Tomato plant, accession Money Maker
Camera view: tilt-top (135 deg); turntable rotation: 60 degrees
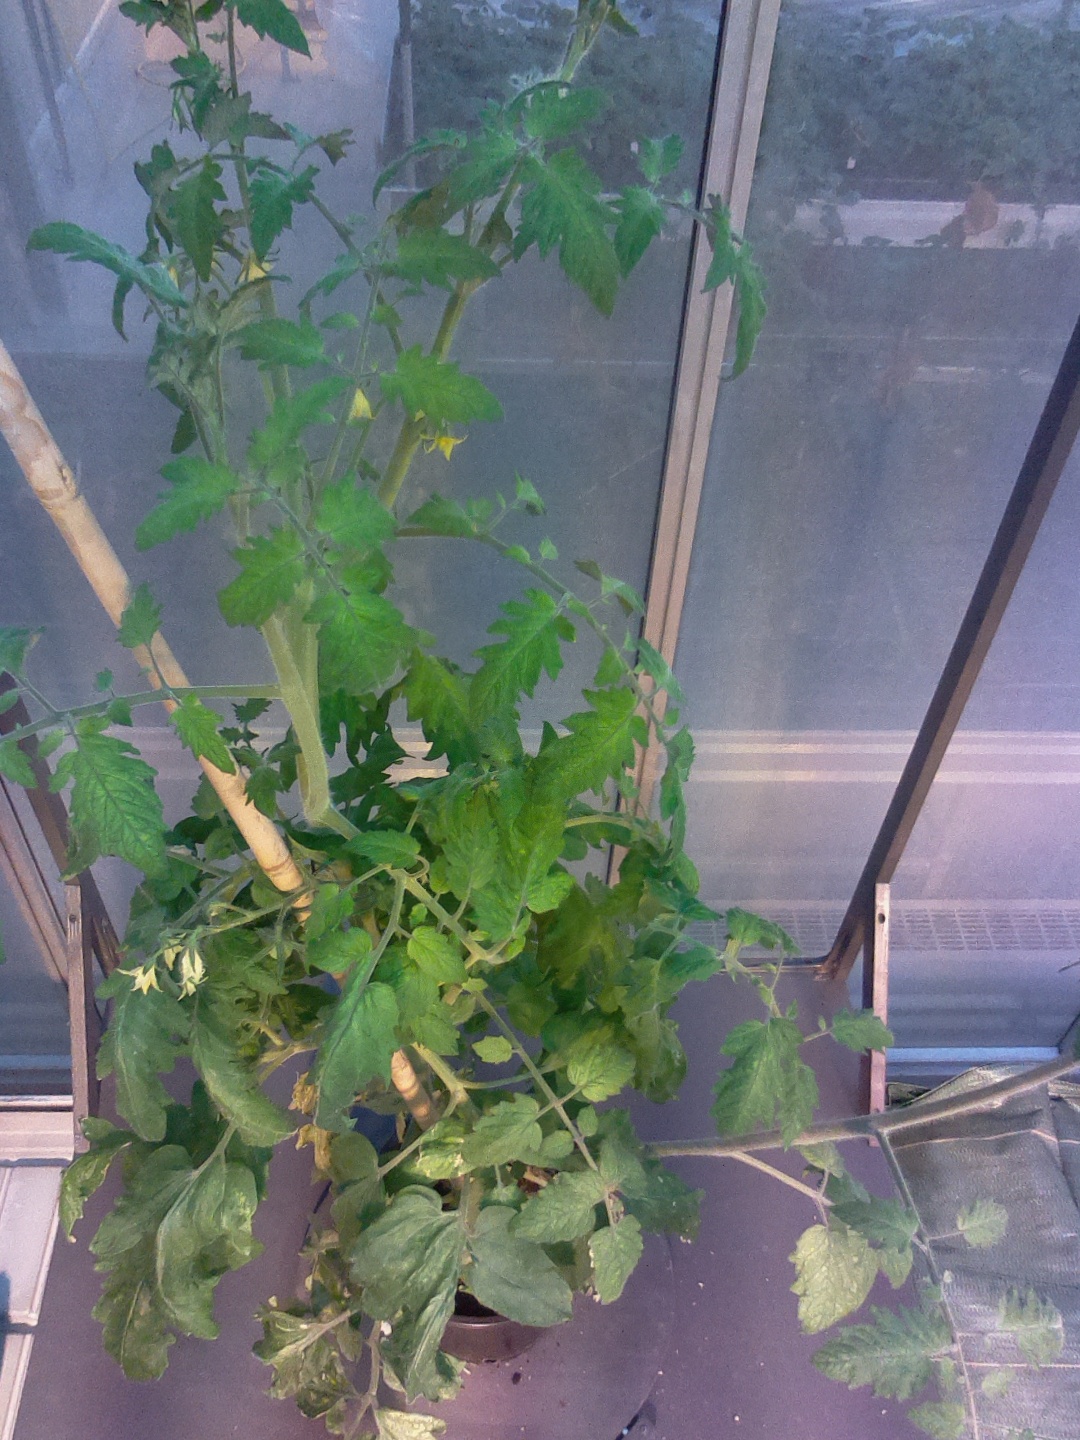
BBCH growth stage 68: Full flowering, 80%-90% of flowers open, more petals falling